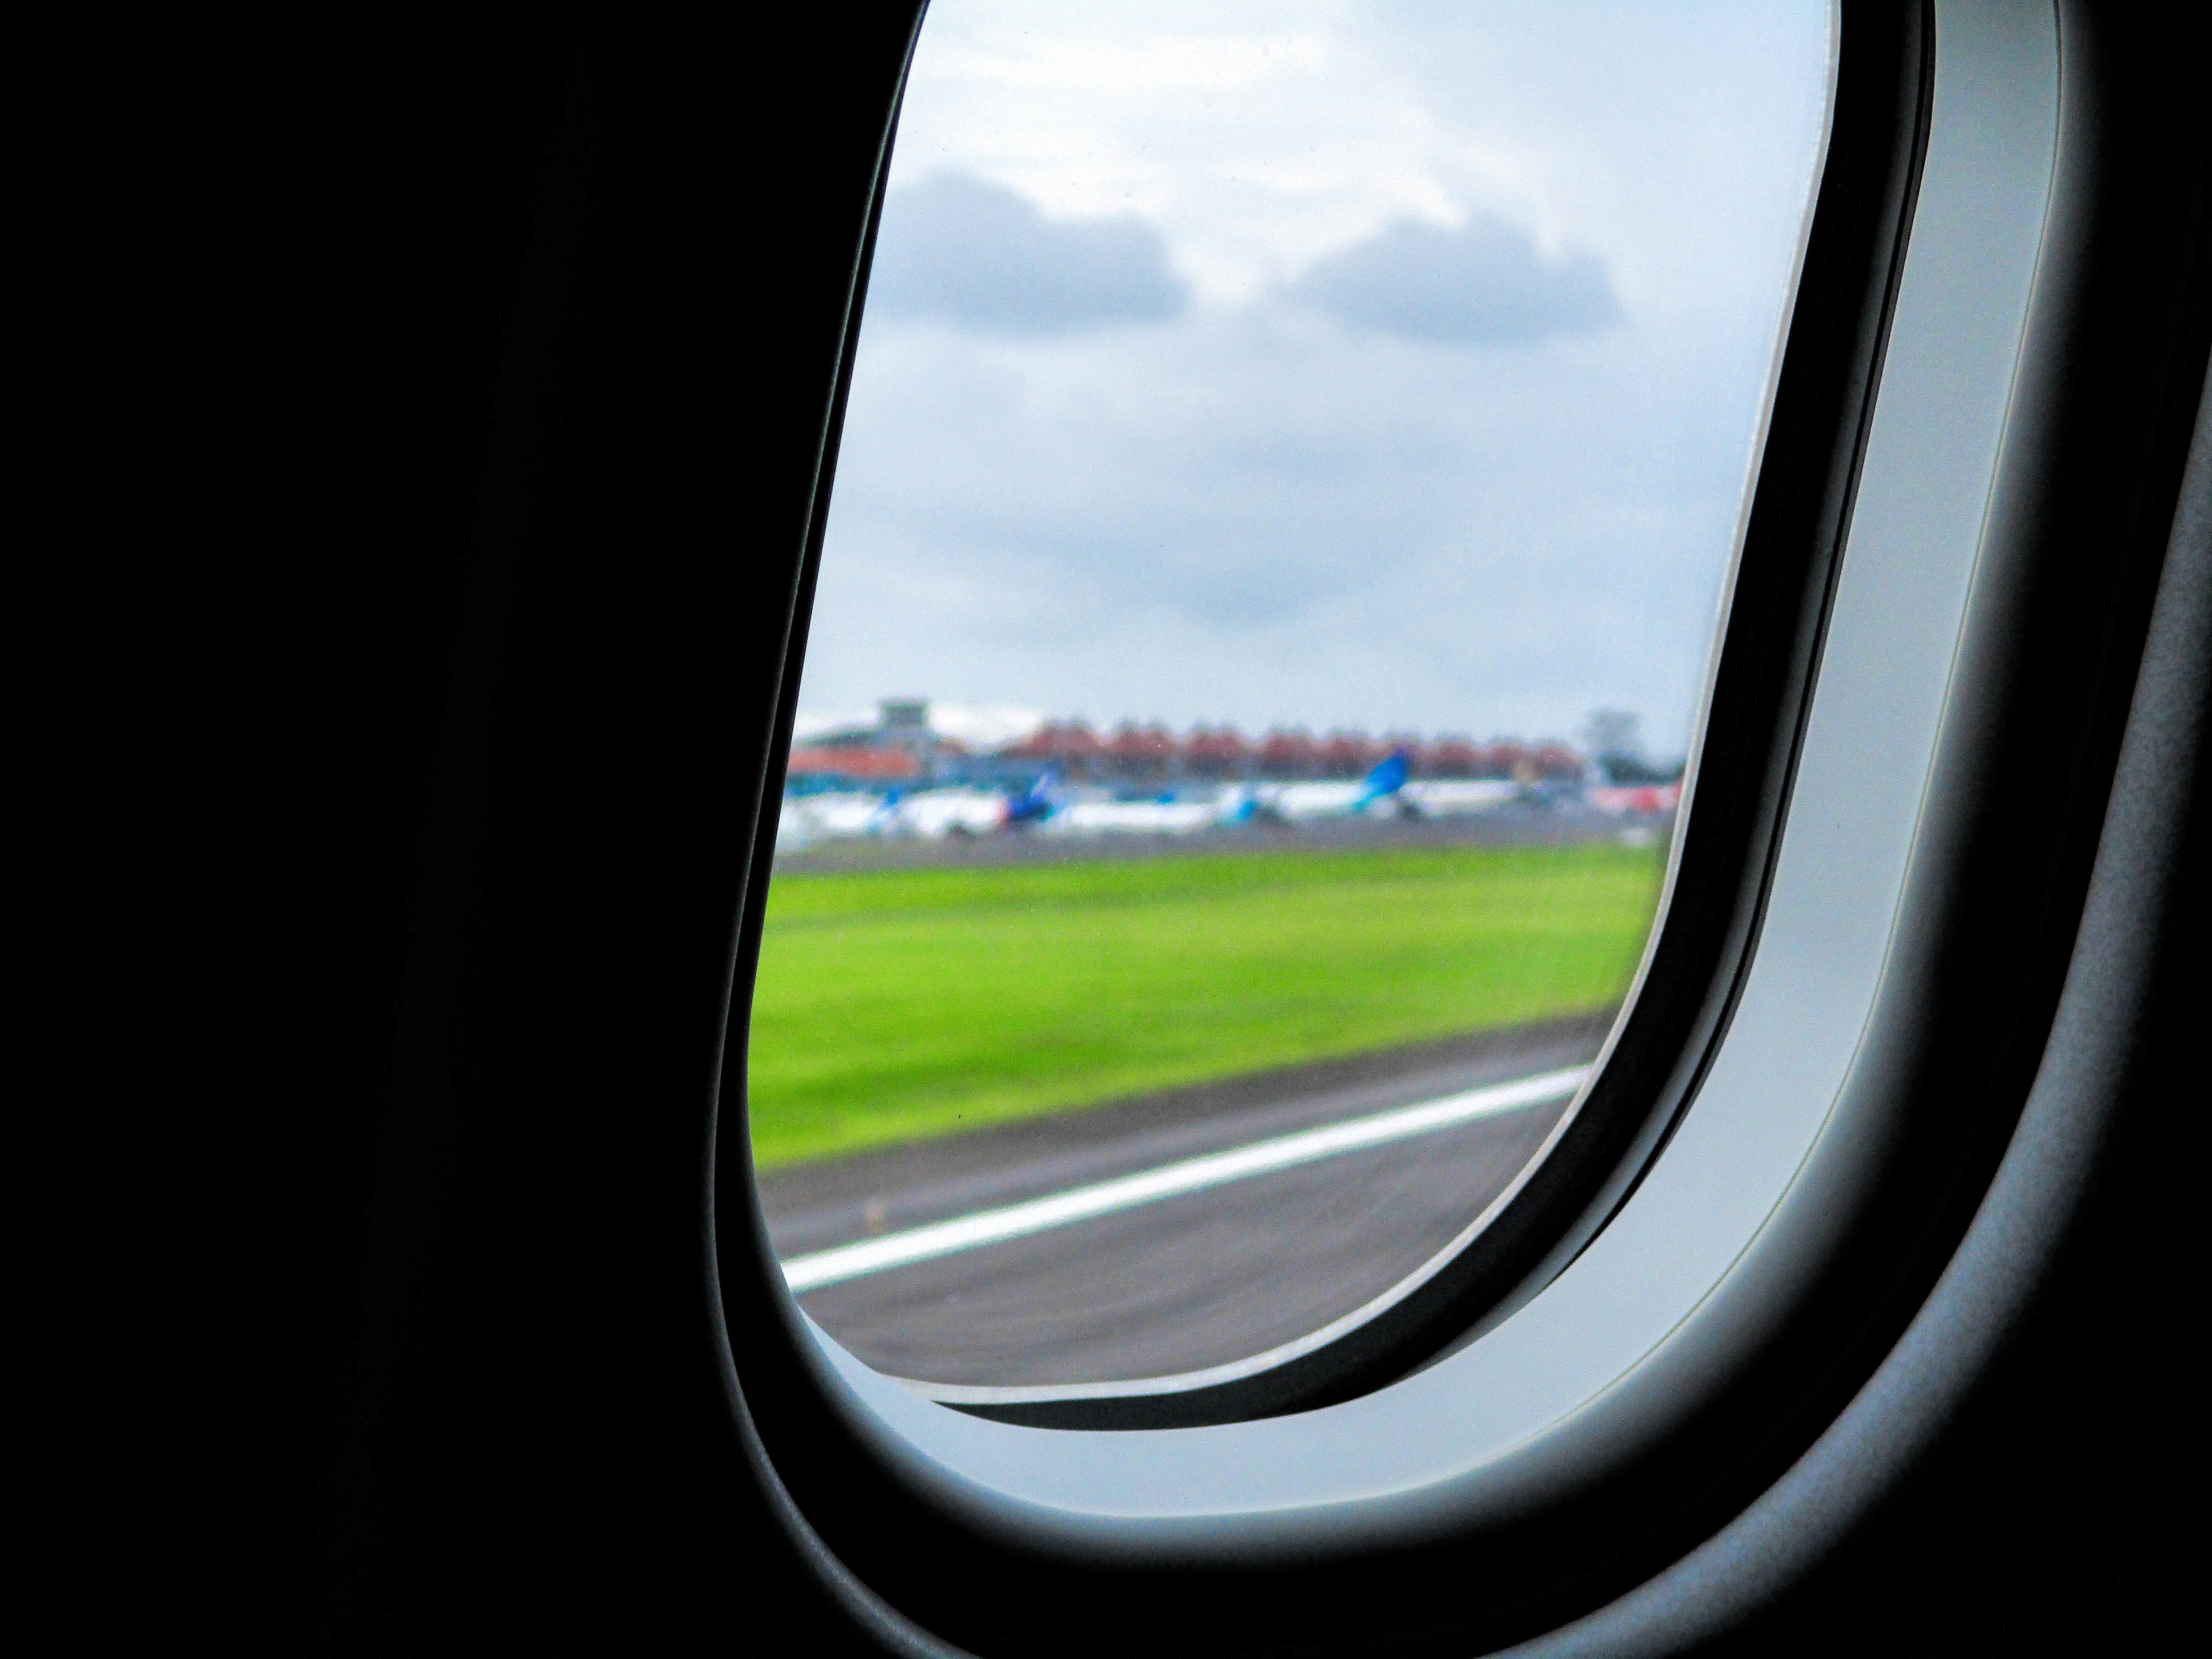
car, wheel, driving, vehicle, rear view mirror, automotive exterior, automotive design